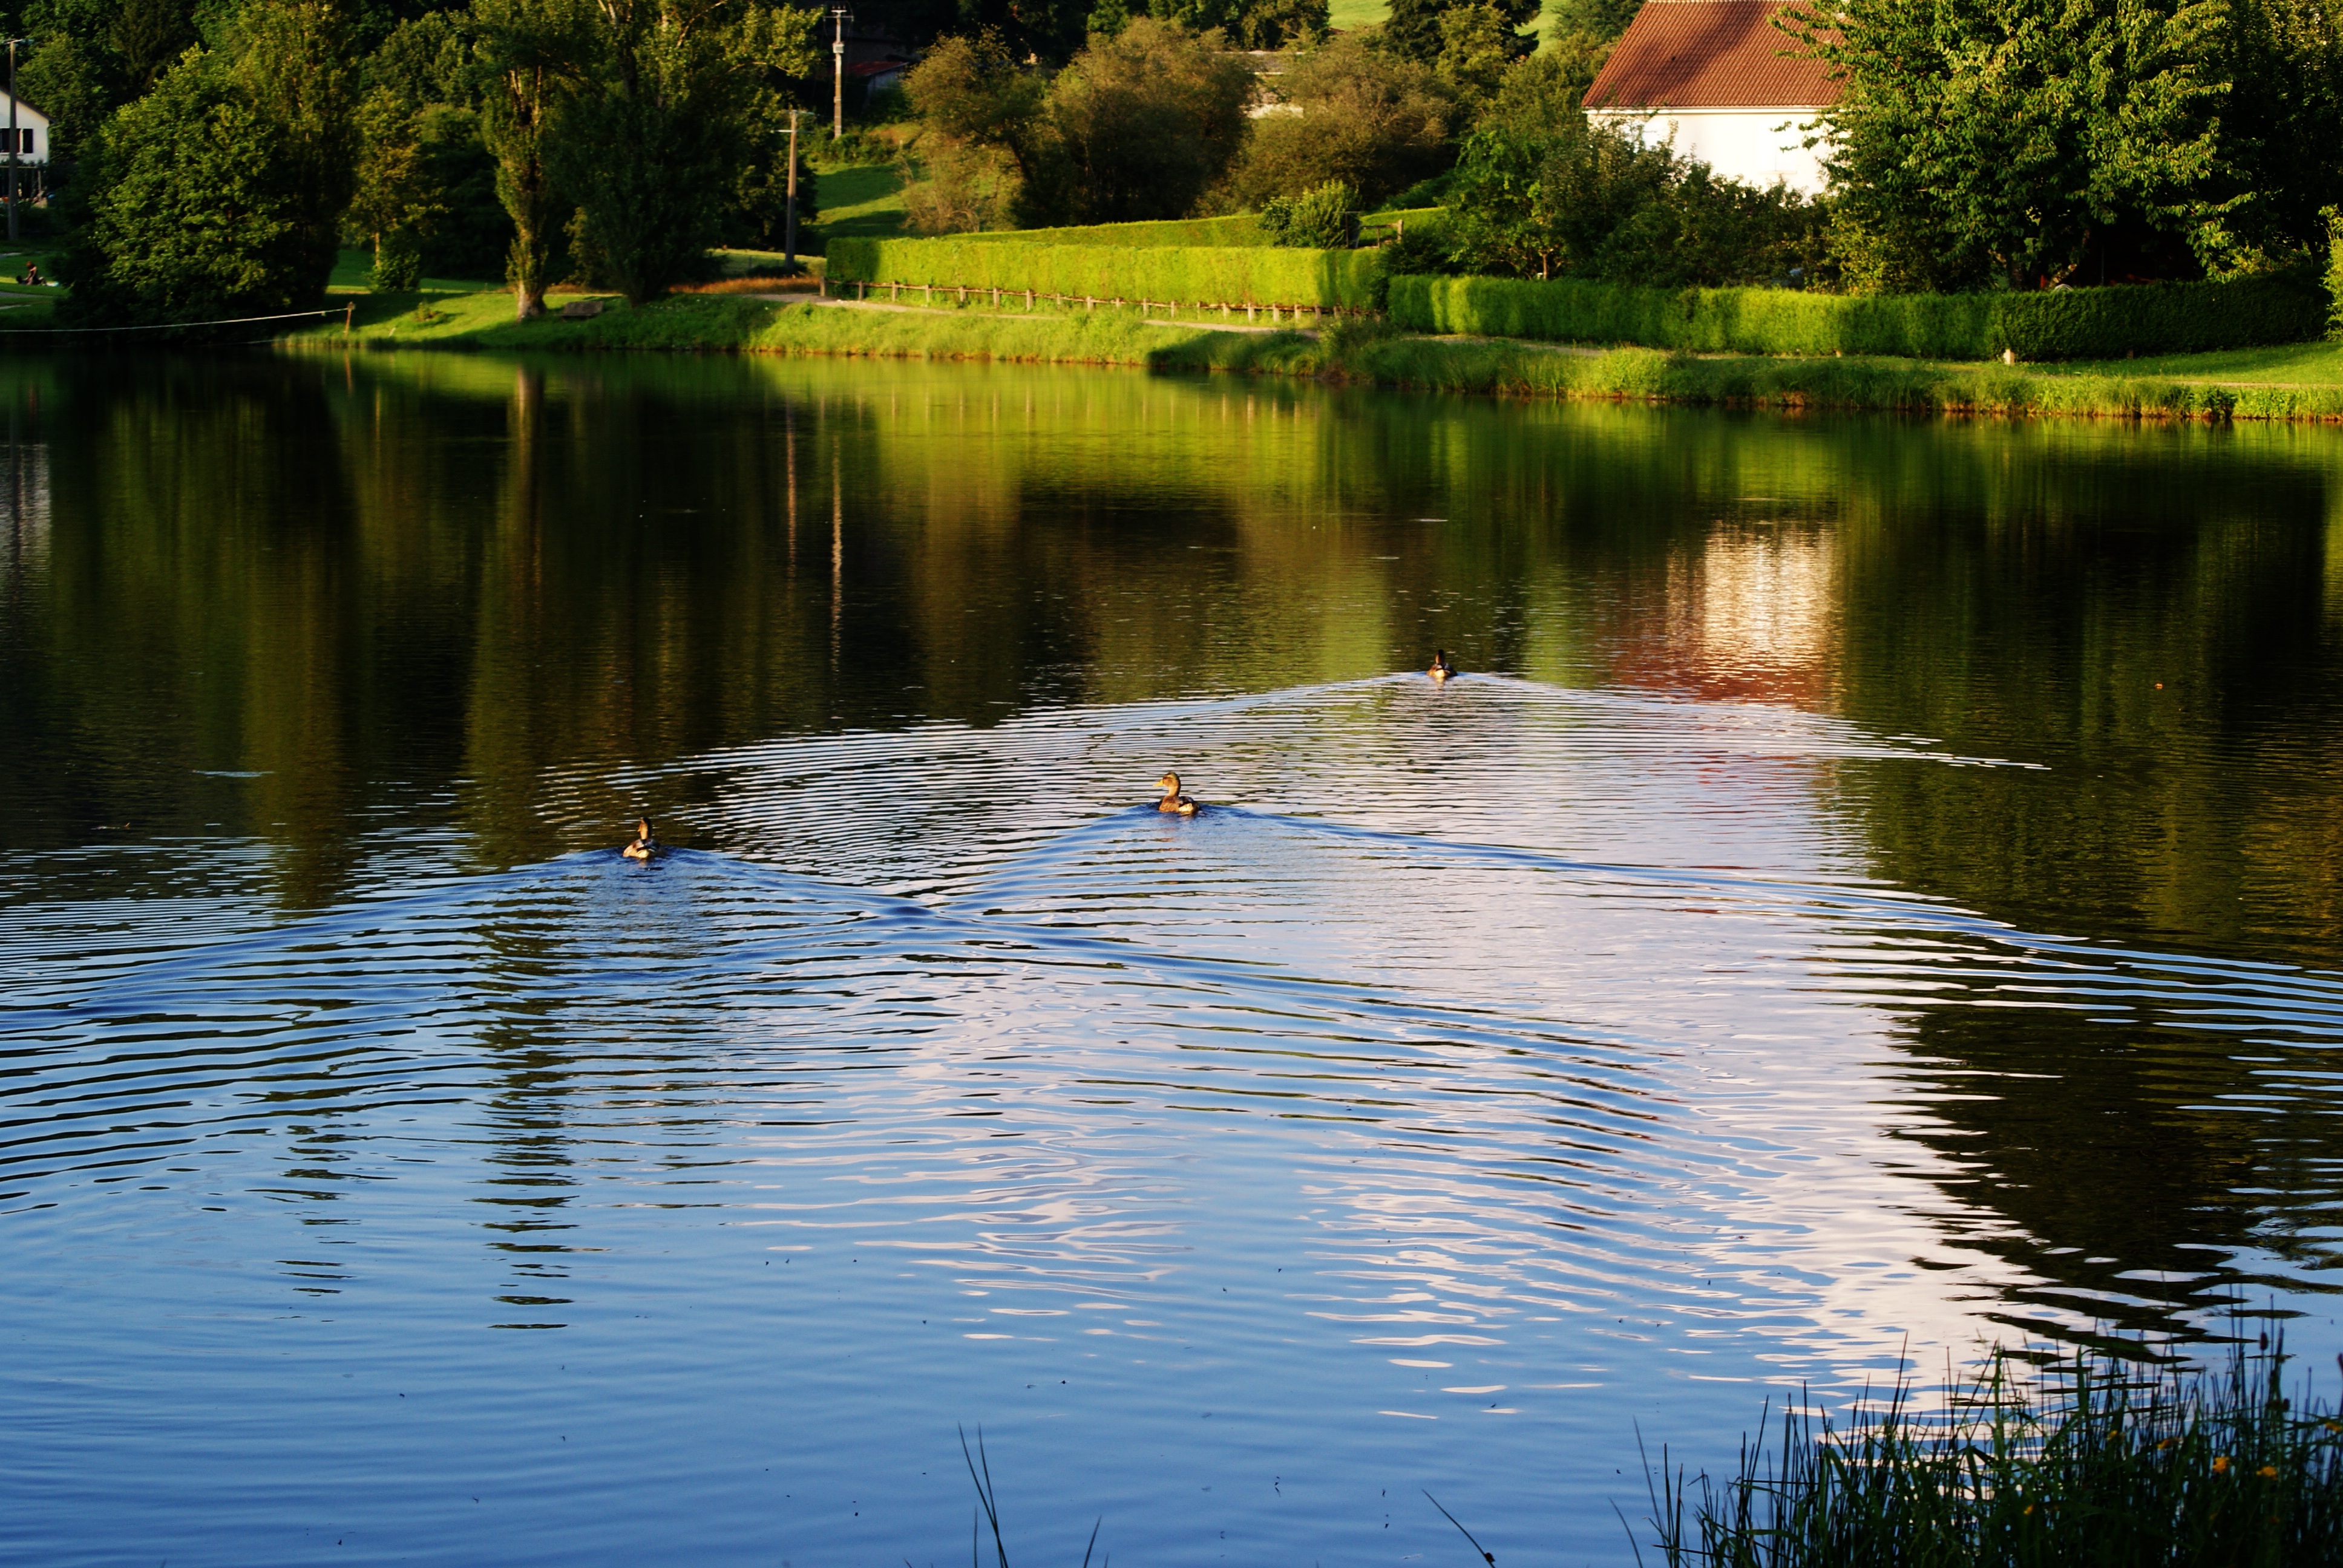
landscape, tree, water, nature, grass, wilderness, leaf, lake, river, pond, reflection, autumn, reservoir, body of water, colors, duck, animals, wetland, fish pond